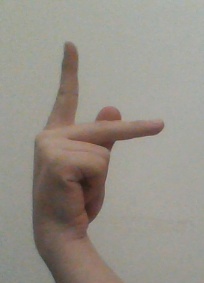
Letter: dha